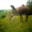
Label: camel